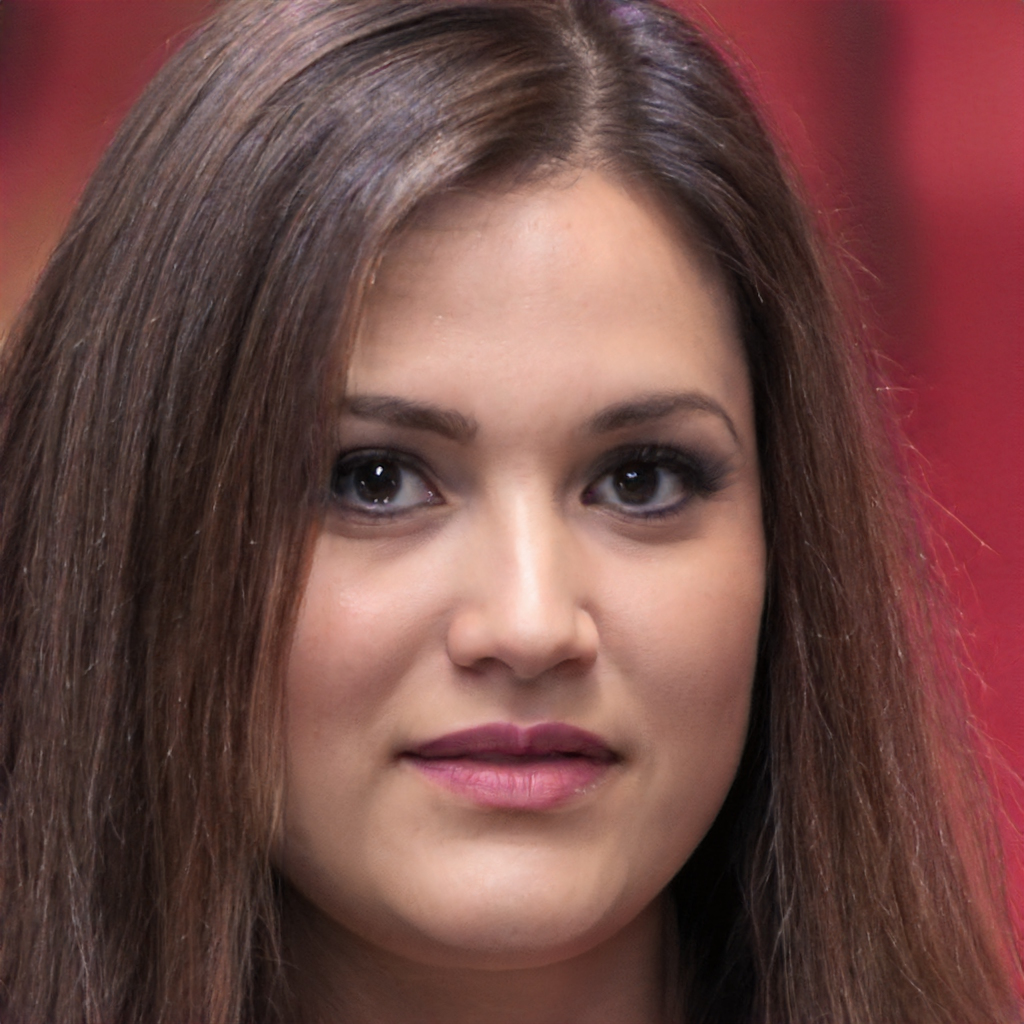
Gender: Female